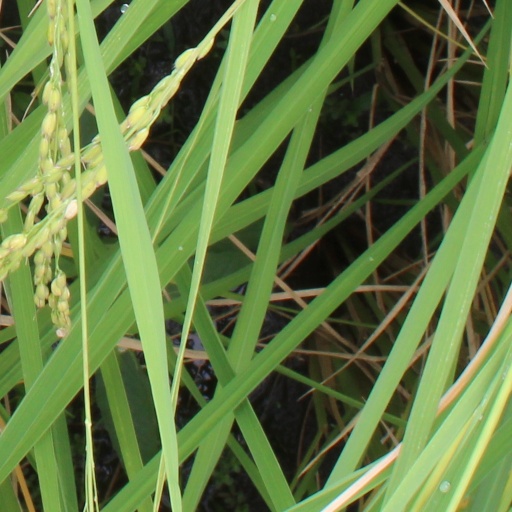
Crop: rice